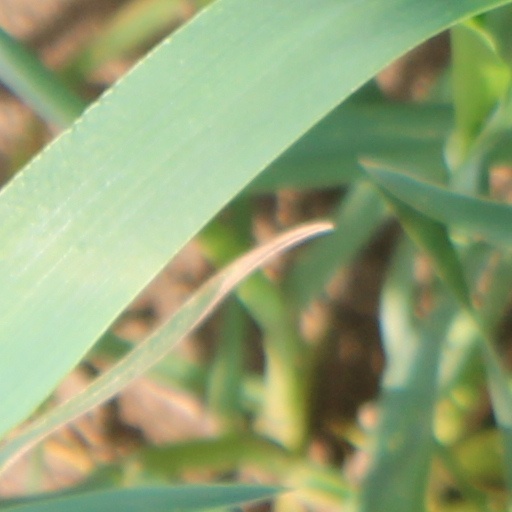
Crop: wheat